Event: Nepal Earthquake
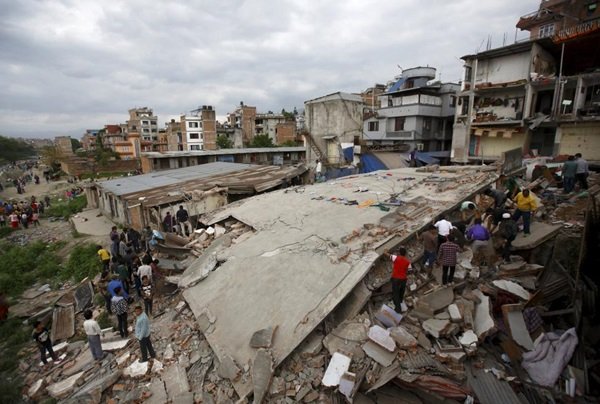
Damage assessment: damage